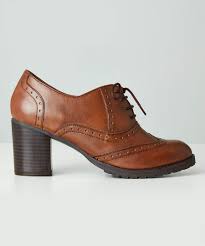
Label: Brogue